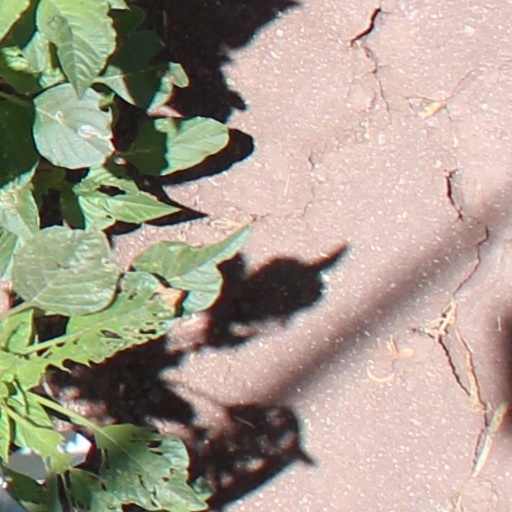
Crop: wheat